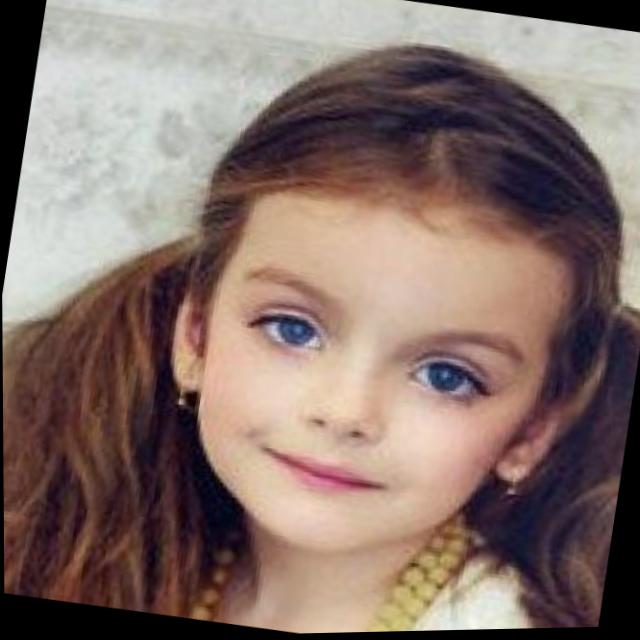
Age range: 0-12